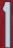
Number: 1